Norway–Russia relations

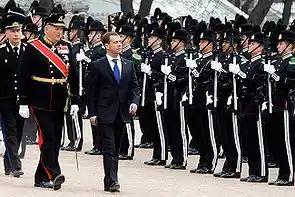
Dmitry Medvedev at an official greeting ceremony in Norway with Harald V of Norway

Norway–Russia relations are the bilateral relations between the Kingdom of Norway and the Russian Federation. Diplomatic relations between the two nations were established on 30 October 1905 – four days after the establishment of Norway's independence. Russia has an embassy in Oslo, as well as consulates in Barentsburg and Kirkenes; likewise, Norway has an embassy in Moscow, as well as consulates in Murmansk and Saint Petersburg. The countries border each other along a 195.7 km (121.6 mi) long border. Norway is on Russia's Unfriendly Countries List.